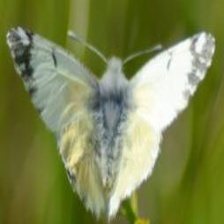
Species: LARGE MARBLE
Butterfly family (ImageNet category): cabbage_butterfly